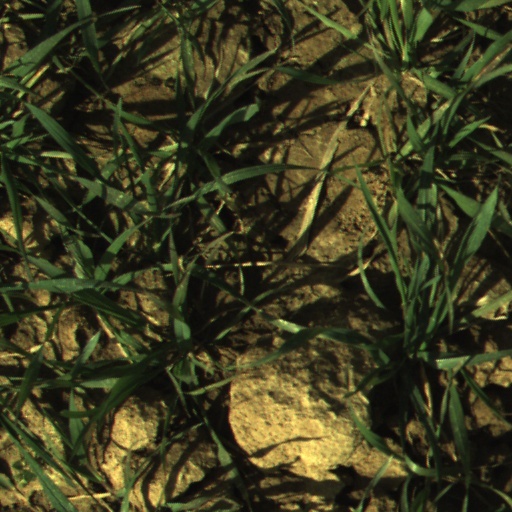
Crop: wheat